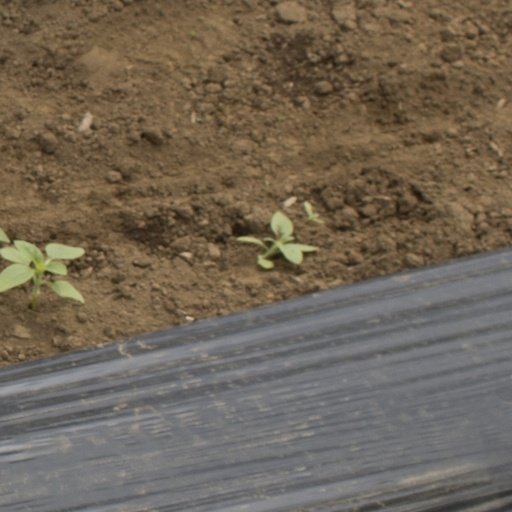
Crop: Jerusalem artichoke